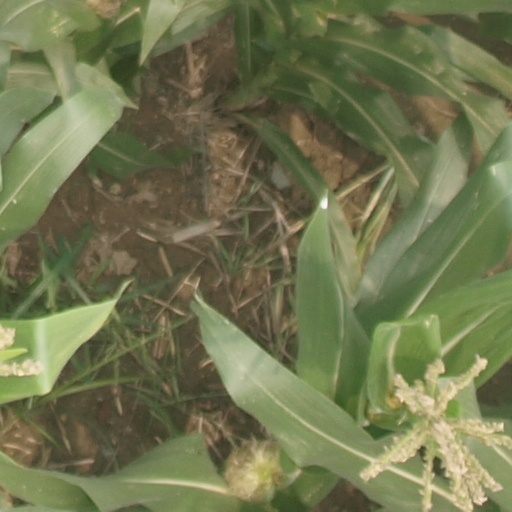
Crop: maize; corn